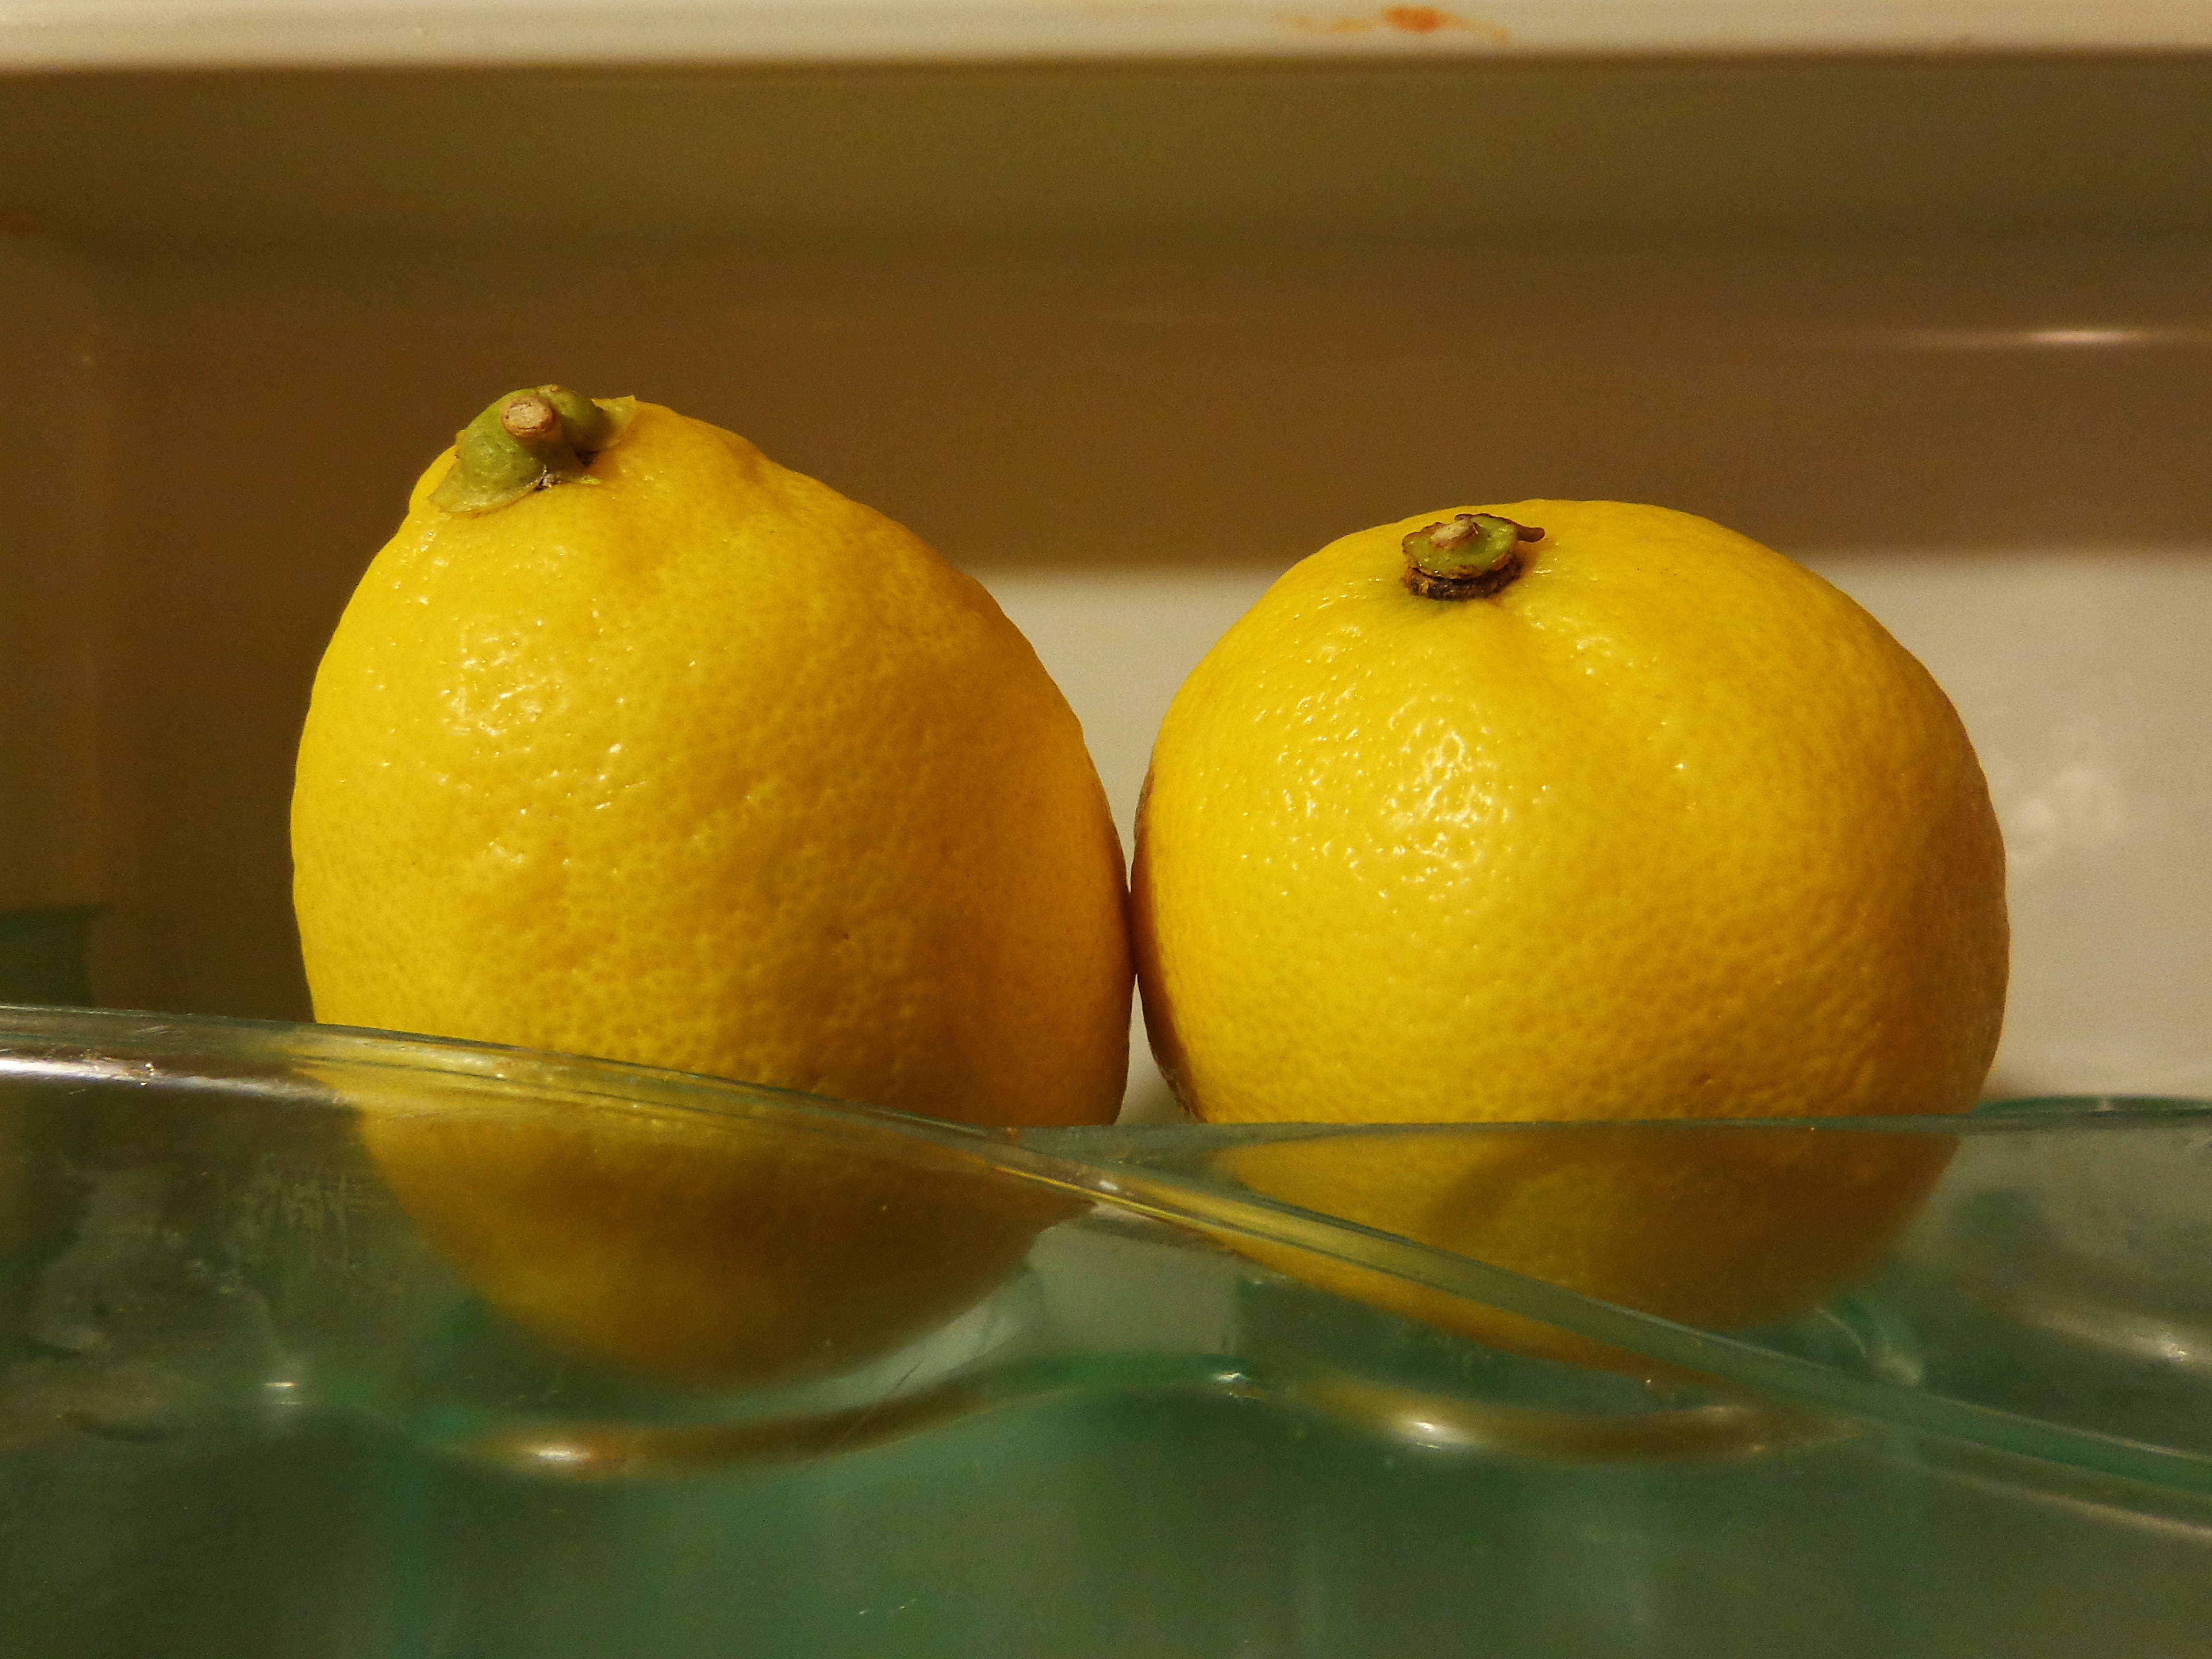
nature, plant, fruit, orange, food, produce, kitchen, yellow, closeup, eat, health, lemon, storage, juice, tropical fruit, vitamin, nutrition, tangerine, clementine, vitamins, citron, citrus, fridge, the freshness, flowering plant, vitamin c, bitter orange, southern fruits, butterfly goes, mandarin orange, land plant, sweet lemon, meyer lemon, tangelo, yuzu, the tropical